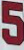
Number: 5